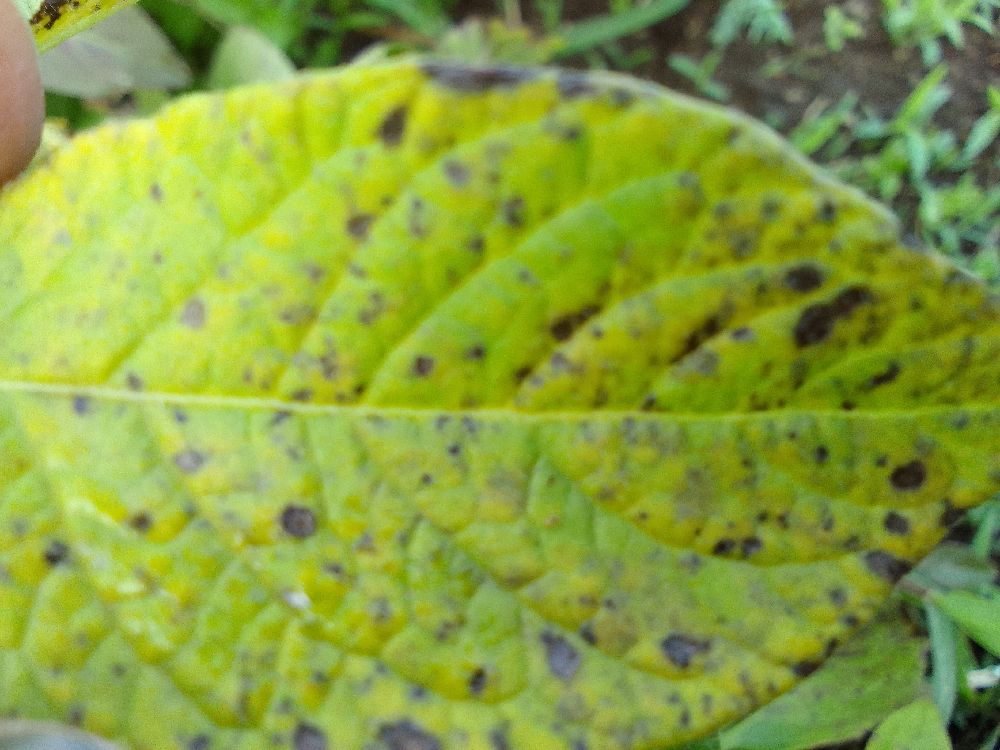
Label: Early blight